Forest Hills, Queens

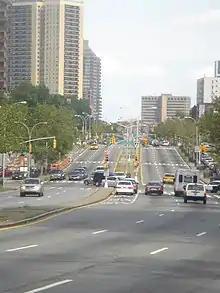
Queens Boulevard, looking eastward in 2006

Grosvenor Atterbury, a renowned architect, along with his associate architect and Forest Hills resident, John Almy Tompkins II, was given the commission to design Forest Hills Gardens. The neighborhood was planned on the model of the garden communities of England, with its own inn, garage, and post office. It also included narrow, winding roads to limit through-traffic.